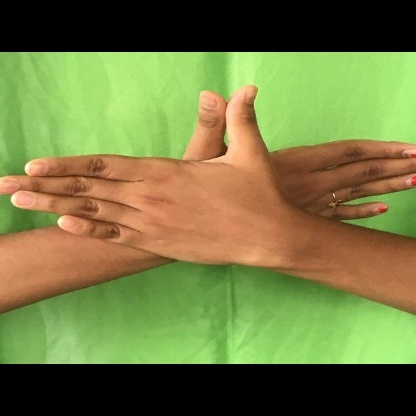
Mudra: Garuda